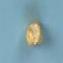
Maize quality: Bad